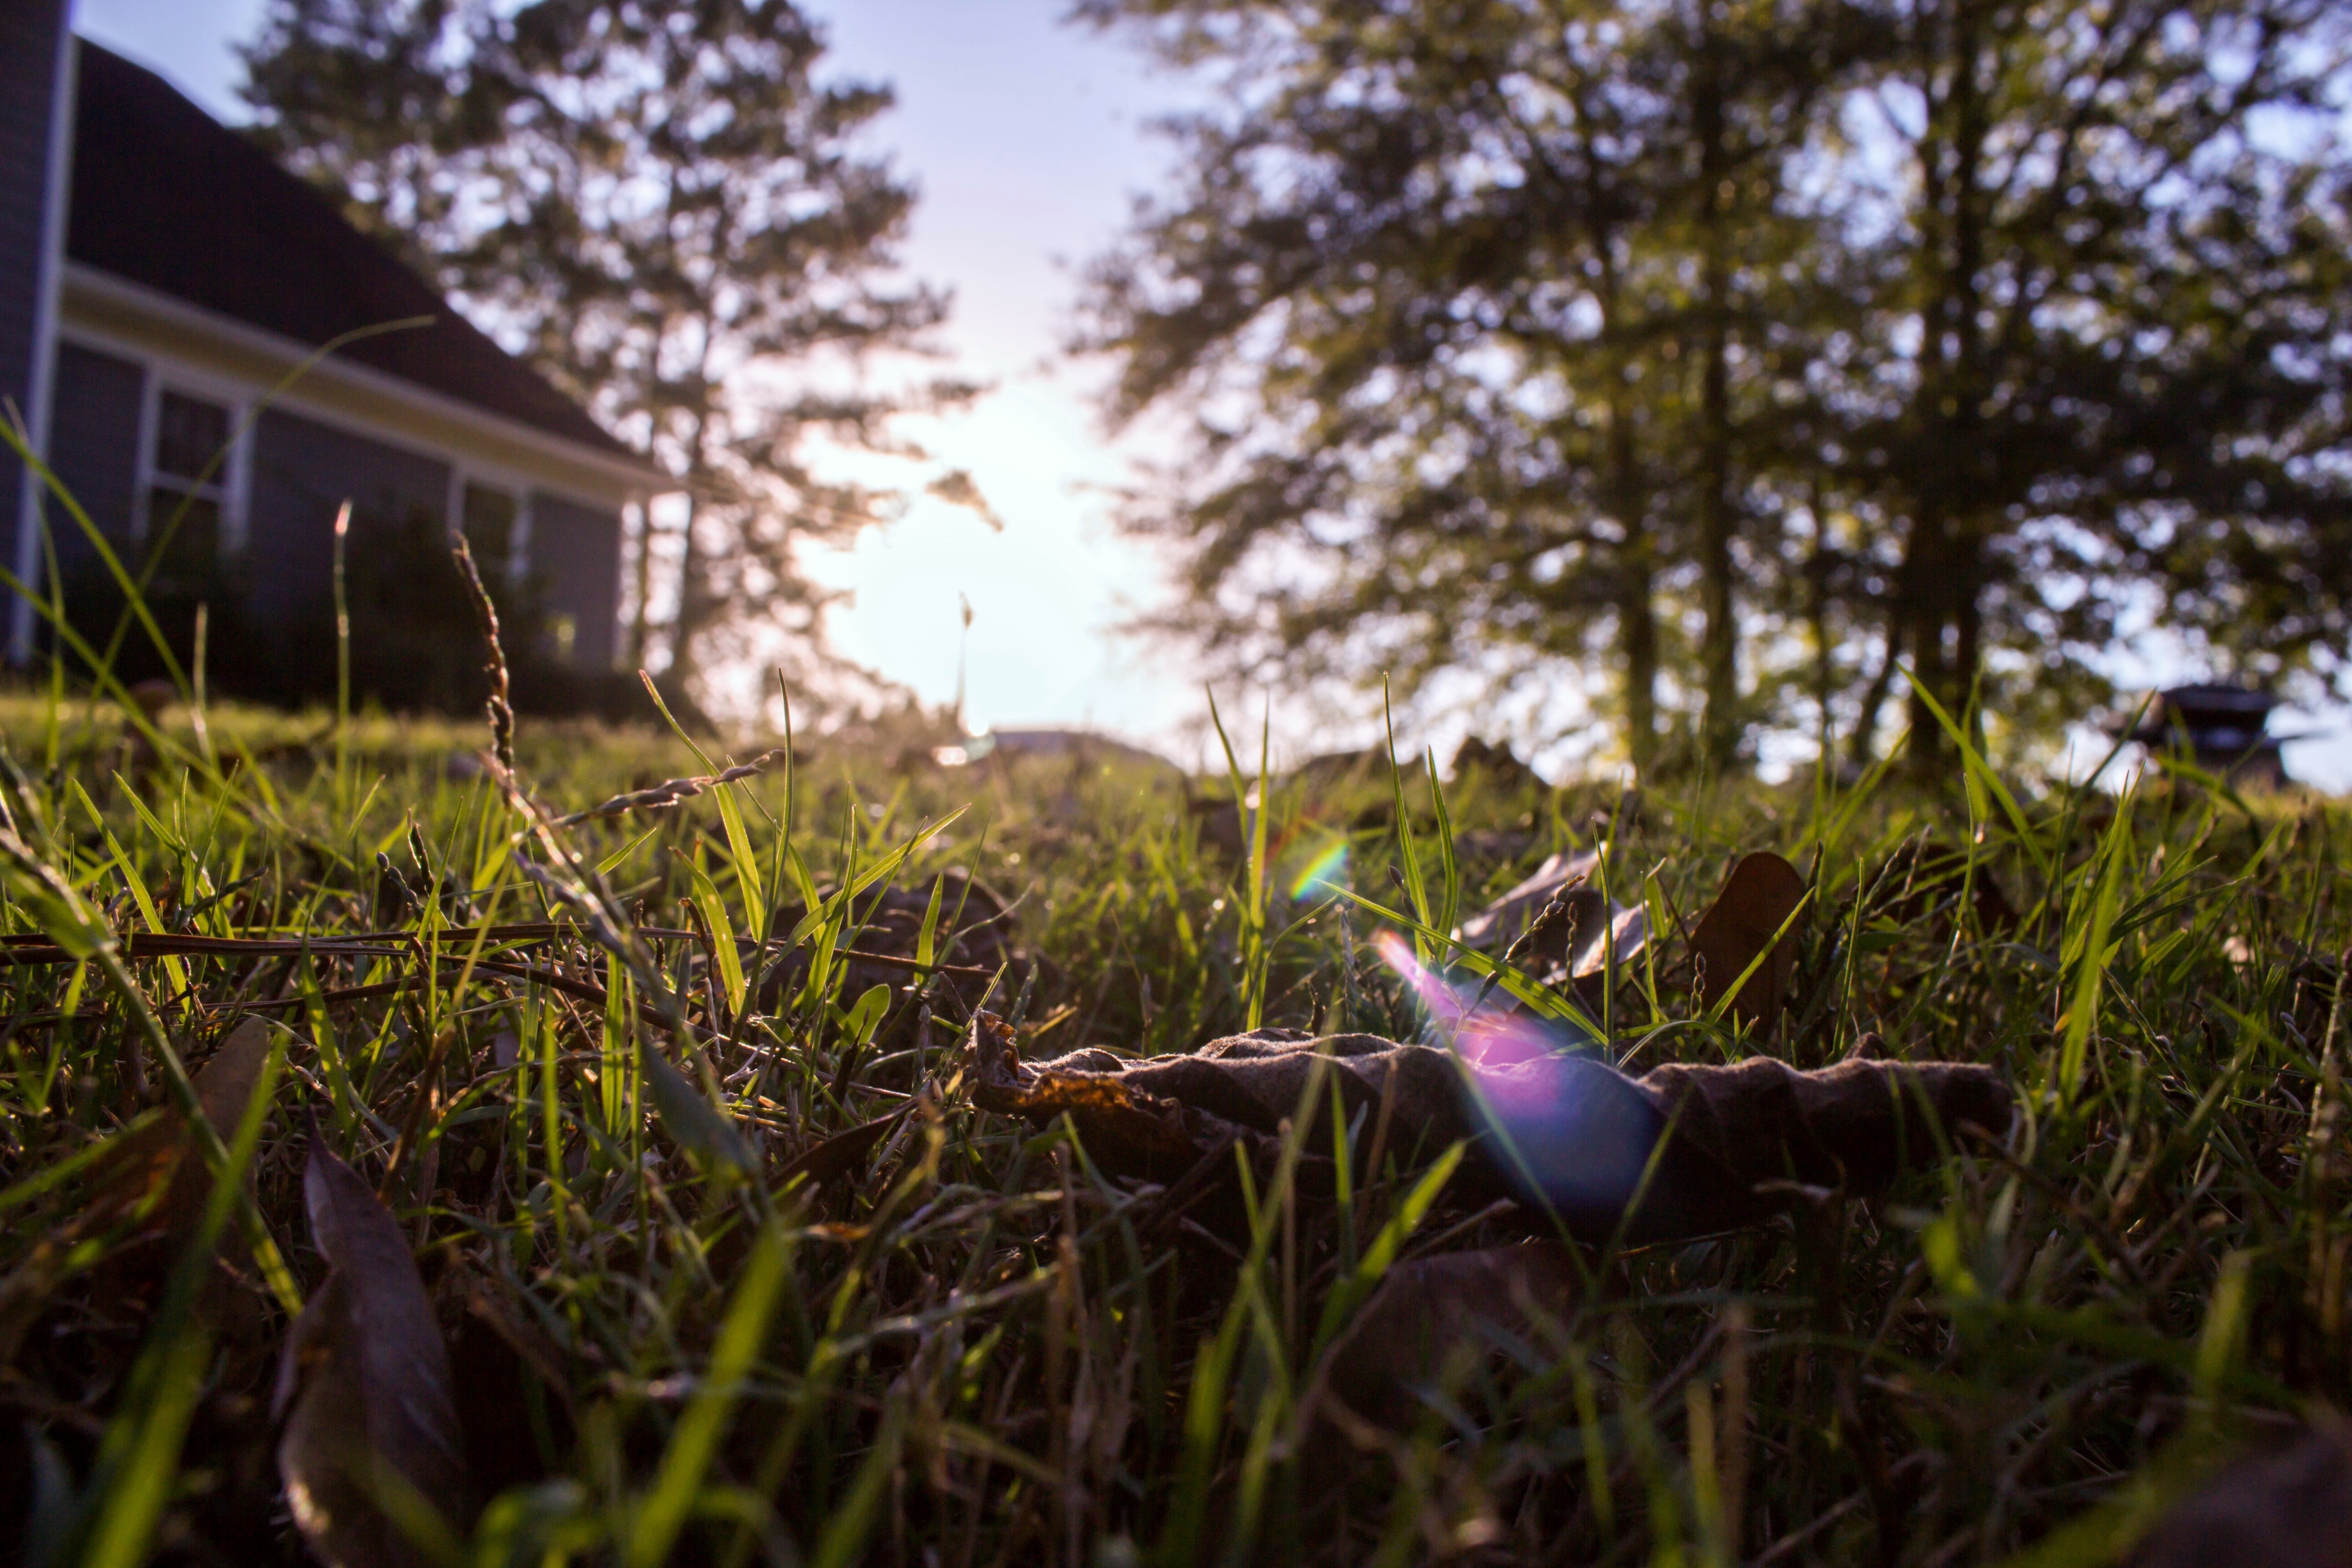
tree, nature, forest, grass, light, plant, lawn, meadow, sunlight, leaf, flower, green, autumn, soil, garden, flora, wetland, woodland, habitat, rural area, natural environment